Poe Elementary School (Houston)

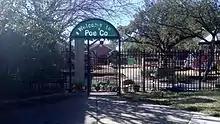
Poe Cooperative Nursery School in 2017, when it was on the campus of Poe Elementary

There is a formerly affiliated private preschool, Poe Cooperative Nursery School (Poe-Co), which historically shared a campus with the public Poe elementary school. It was established after a decline in enrollment at Poe Elementary in the 1970s that occurred due to racial integration. While the parents themselves administered the school and served as assistants in the classrooms, HISD provided the building space and the supporting utility and maintenance services.